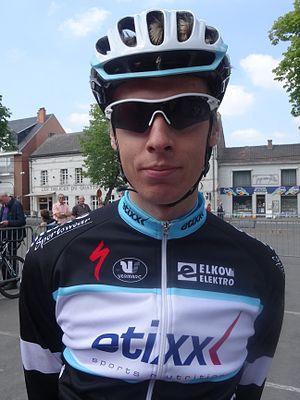
Reportage réalisé le samedi 17 mai à l'occasion du départ du Grand Prix Criquielion 2014 à Boussu, Belgique.
La saison 2014 de l'équipe cycliste Etixx est la deuxième de cette équipe.
Jan Hirt est un coureur cycliste tchèque, né le 21 janvier 1991 à Třebíč et membre de l'équipe CCC.